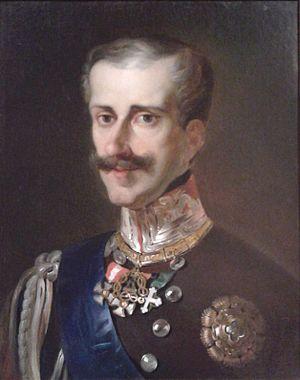
Charles-Albert, né à Turin le 2 octobre 1798 et mort à Porto le 28 juillet 1849, connu également sous le nom de Charles-Albert de Savoie en raison de son appartenance à la Maison de Savoie, fut roi de Sardaigne, roi titulaire de Chypre et de Jérusalem, duc de Savoie et duc de Gênes de 1831 au 23 mars 1849, prince de Piémont, septième prince de Carignan de 1800 au 23 mars 1849, et comte de Barge de 1800 au jour de sa mort.